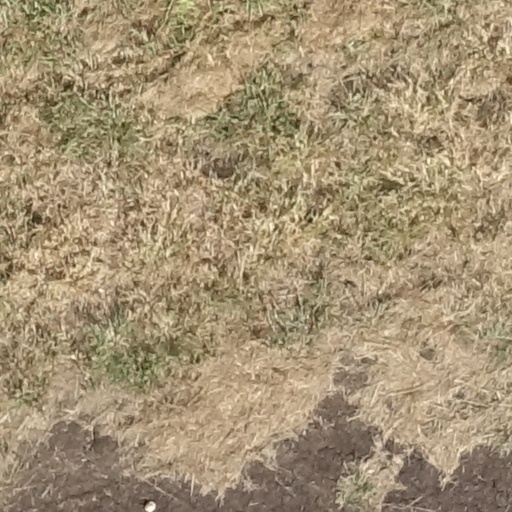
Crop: sorghum